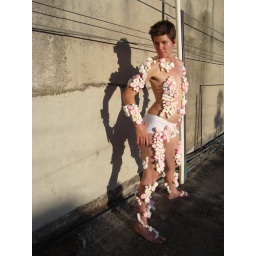
Beautiful Lula Chapman at my house roof in Oaxaca, mexico. 2009